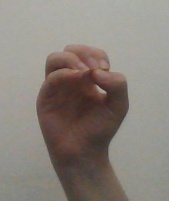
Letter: ha